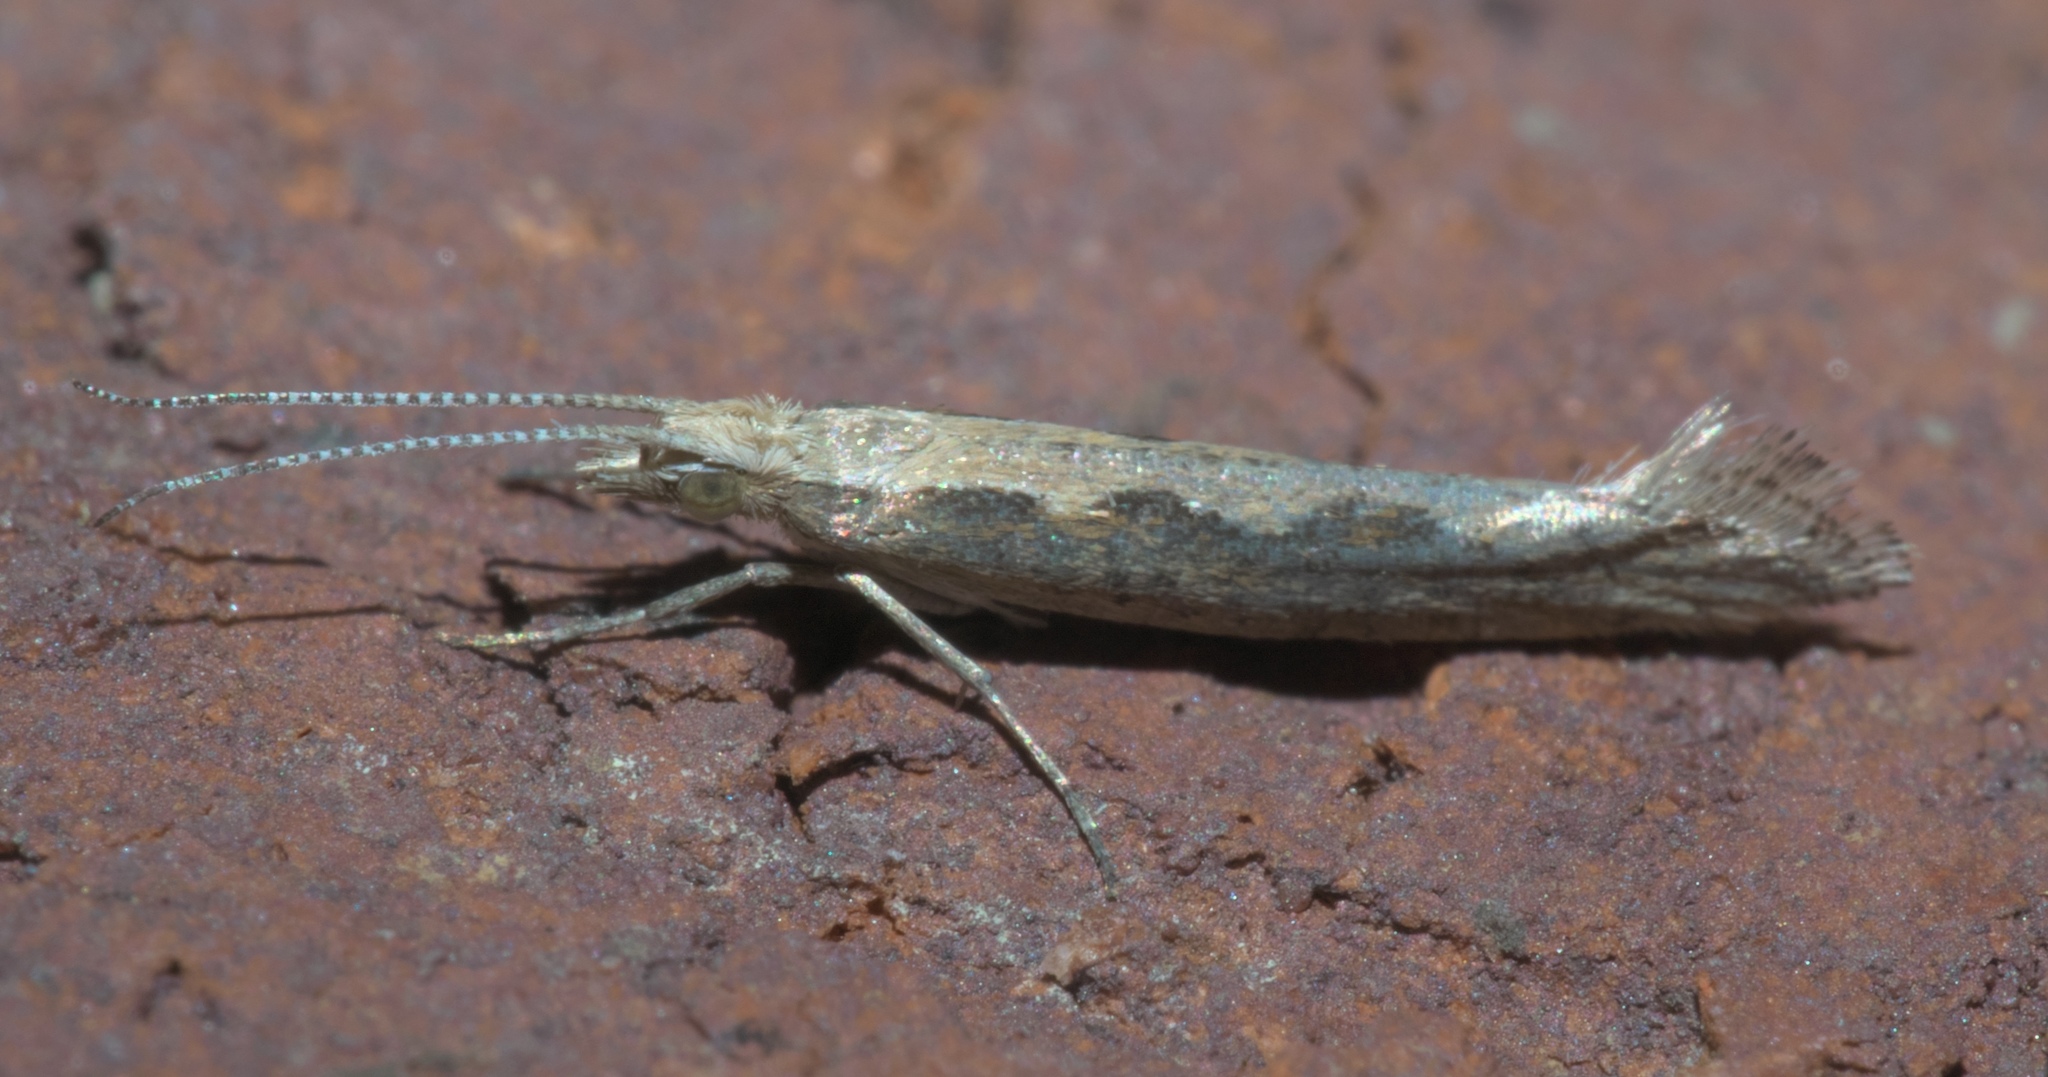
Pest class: diamondback_moth